Equine-assisted therapy on autistic people

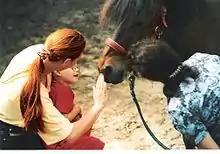
Contact between a child and a horse

French equine expert Isabelle Claude believes that the behavior of autistic people is close in some respects to that of the horse, notably in terms of sensory perception, tactile sensitivity, olfactory need and attention to details and micro-signals. She adds that, like the horse, the autistic person is accustomed to expressing their emotional states, particularly their anger. The ASBL Anthe-Anthesis (Belgian national association for therapy with horses) also likens the perception of autistic people to that of horses, in that both are situated in "the world of feeling".